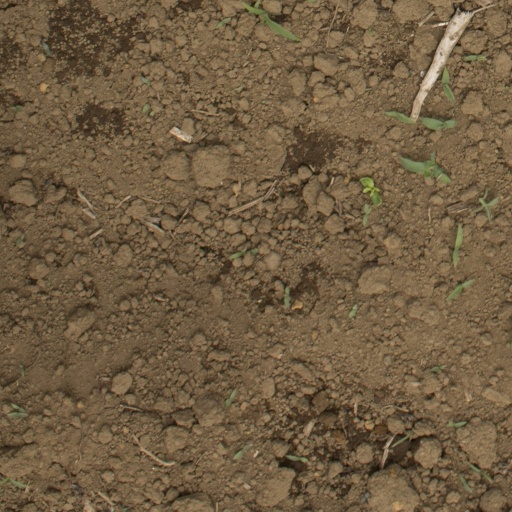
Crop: Jerusalem artichoke